Star Runner

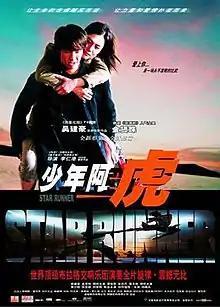
Theatrical release poster

Star Runner, (also known in the United States as The Kumite), is a 2003 Hong Kong action/romance film co-written and directed by Daniel Lee. It is rated PG-13 by the MPAA "for intense sequences of martial arts action violence".